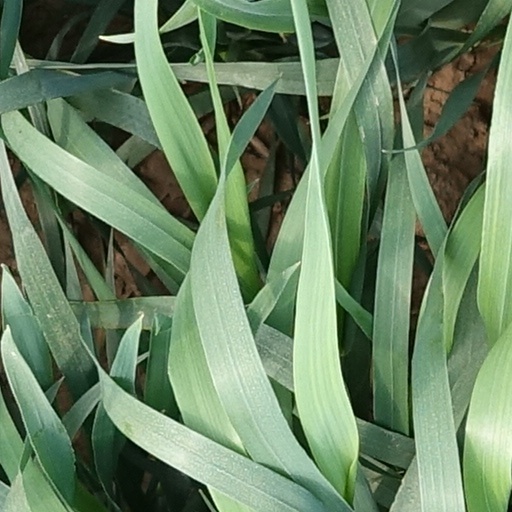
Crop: wheat